Influenza

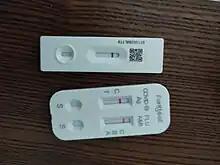
An Influenza A&B Antigen Test (bottom) showing negative results for both Influenza A and B)

Annual vaccination is the primary and most effective way to prevent influenza and influenza-associated complications, especially for high-risk groups. Vaccines against the flu are trivalent or quadrivalent, providing protection against an H1N1 strain, an H3N2 strain, and one or two influenza B virus strains corresponding to the two influenza B virus lineages. Two types of vaccines are in use: inactivated vaccines that contain "killed" (i.e. inactivated) viruses and live attenuated influenza vaccines (LAIVs) that contain weakened viruses. There are three types of inactivated vaccines: whole virus, split virus, in which the virus is disrupted by a detergent, and subunit, which only contains the viral antigens HA and NA. Most flu vaccines are inactivated and administered via intramuscular injection. LAIVs are sprayed into the nasal cavity.